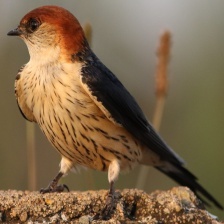
Species: STRIPPED SWALLOW
Scientific name: CECROPIS ABYSSINICA